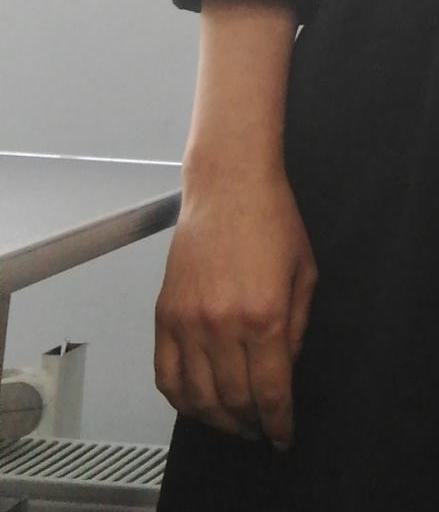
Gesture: no_gesture